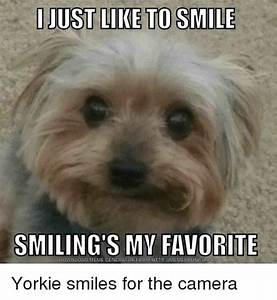
Label: cane